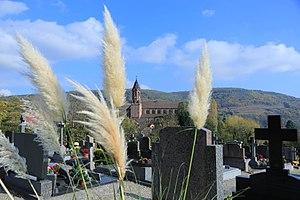
L'église de BUHL vue depuis le cimetière local
Buhl est une commune française située dans le département du Haut-Rhin, en région Grand Est.